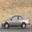
Label: automobile